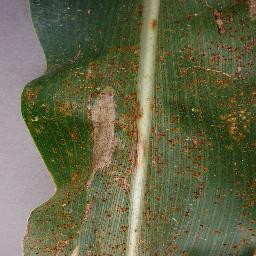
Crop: corn
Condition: (maize)_northern_blight